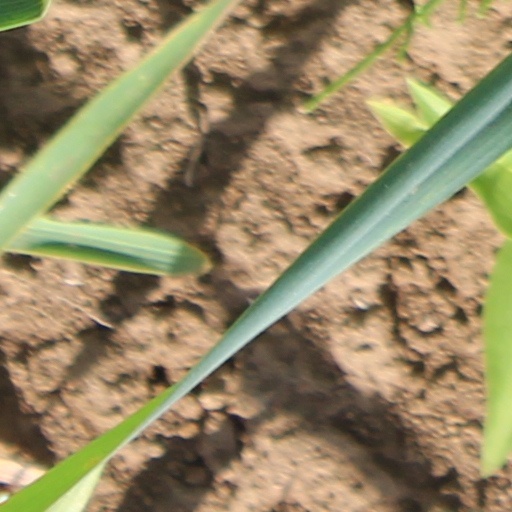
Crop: wheat